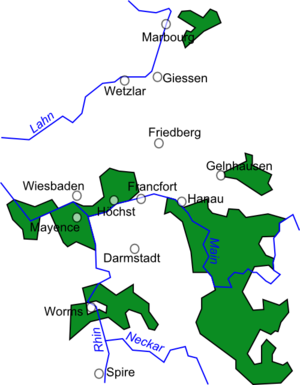
Carte de l'électorat de Mayence et de l'évêché de Worms vers 1648.
L’électorat de Mayence était une principauté du Saint-Empire romain germanique administrée par le prince-archevêque de Mayence. Il formait, avec l'électorat de Cologne et l'électorat de Trèves, l'une des trois principautés ecclésiastiques électorales du Saint-Empire. Aux trois archevêques rhénans revenait depuis le XIIIᵉ siècle, avec le comte palatin du Rhin, le margrave de Brandebourg, le duc de Saxe et le roi de Bohême, le droit exclusif d'élire le roi de Germanie et l'empereur. À partir de 1512, l'électorat de Mayence rejoint le cercle électoral du Rhin.